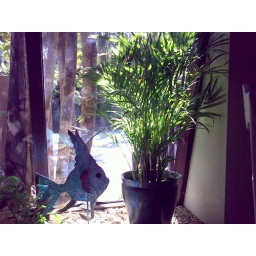
Art and plants in the window of ghe Twilight Cafe on Sanibel Island